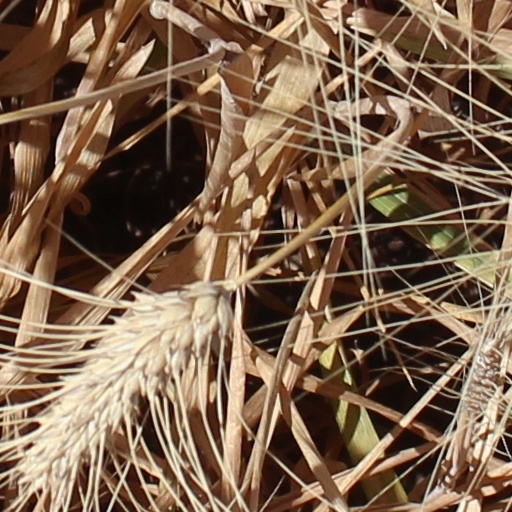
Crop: wheat